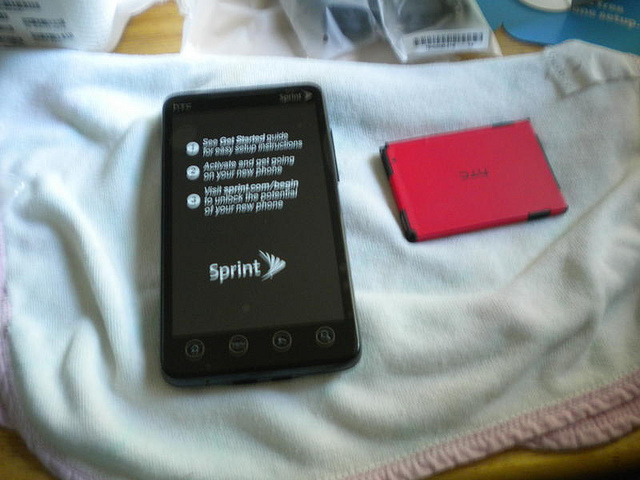
user: Given an image and a question. Answer the question in a short answer. Question: What company is featured in this picture? Short Answer:
assistant: sprint